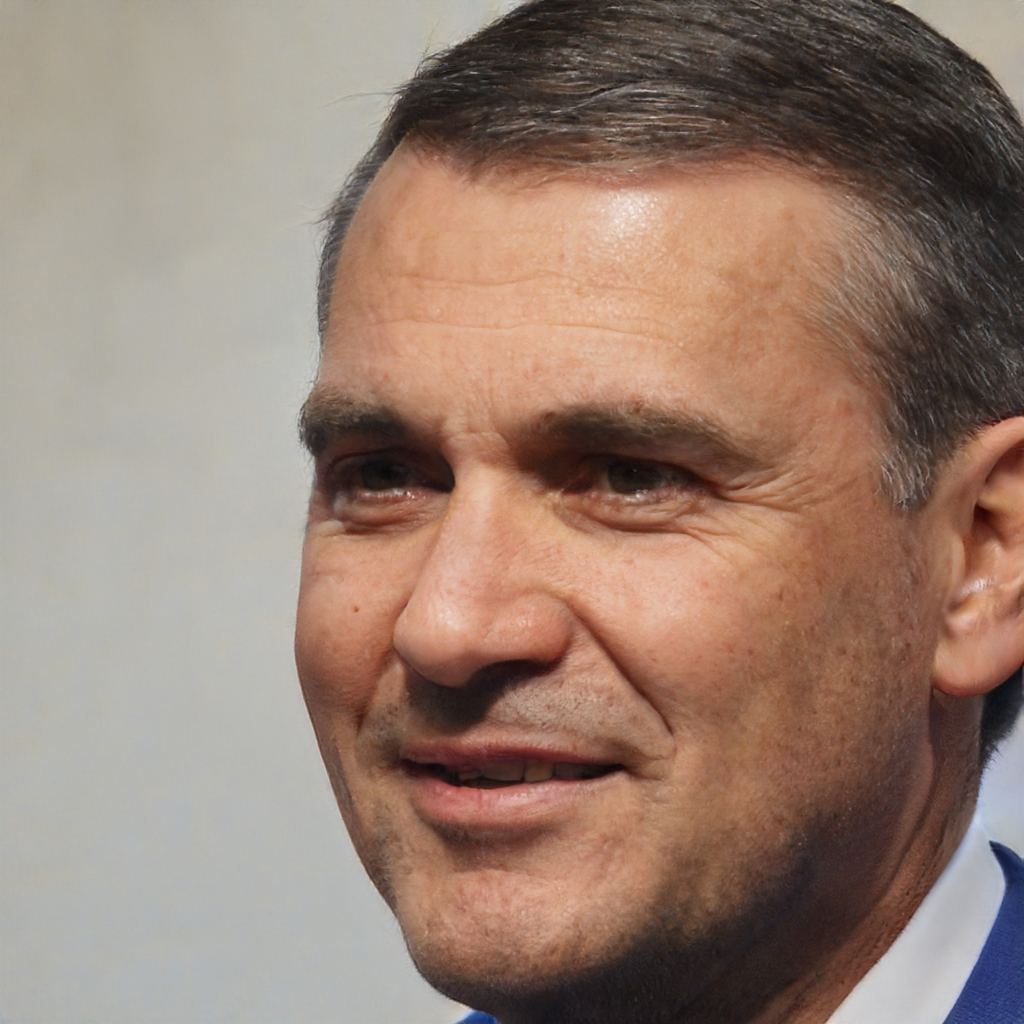
Gender: Male